Bureau International des Containers

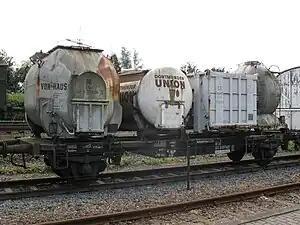
" 'Behältertragwagen' "("BT / container flatcar") predecessor to the ISO-type, with four mobile containers, including one open-top" 'Von Haus zu Haus' " ("Door-to-door") type.

From 14–23 April 1951, at Zürich Tiefenbrunnen, the Swiss Transportation Association, under auspices of the Bureau International des Containers (BIC), held a comprehensive international exhibition of container systems, aimed to select the best standards for Western Europe. Represented were France, Belgium, the Netherlands, Germany, Switzerland, Great Britain, Italy, and Sweden; with USA observers. The International Union of Railways, UIC, then standardised a container system for Western Europe called 'Porteur-aménagé', or "Pa-Behälter" / "Pa-containers" (UIC 590), based on the Netherlands' systems of waste disposal containers and" 'Laadkisten' "("loading crates") for consumer goods. Used since 1934, these were at first in size, with a maximum gross weight of . Fitted with rollers underneath, these units could be loaded and unloaded by drivers of trucks equipped with a winch and telescoping ramps – without any other handling equipment. This enabled the practice of dropping and picking-up of such containers" 'Von Haus zu Haus' "("door-to-door").